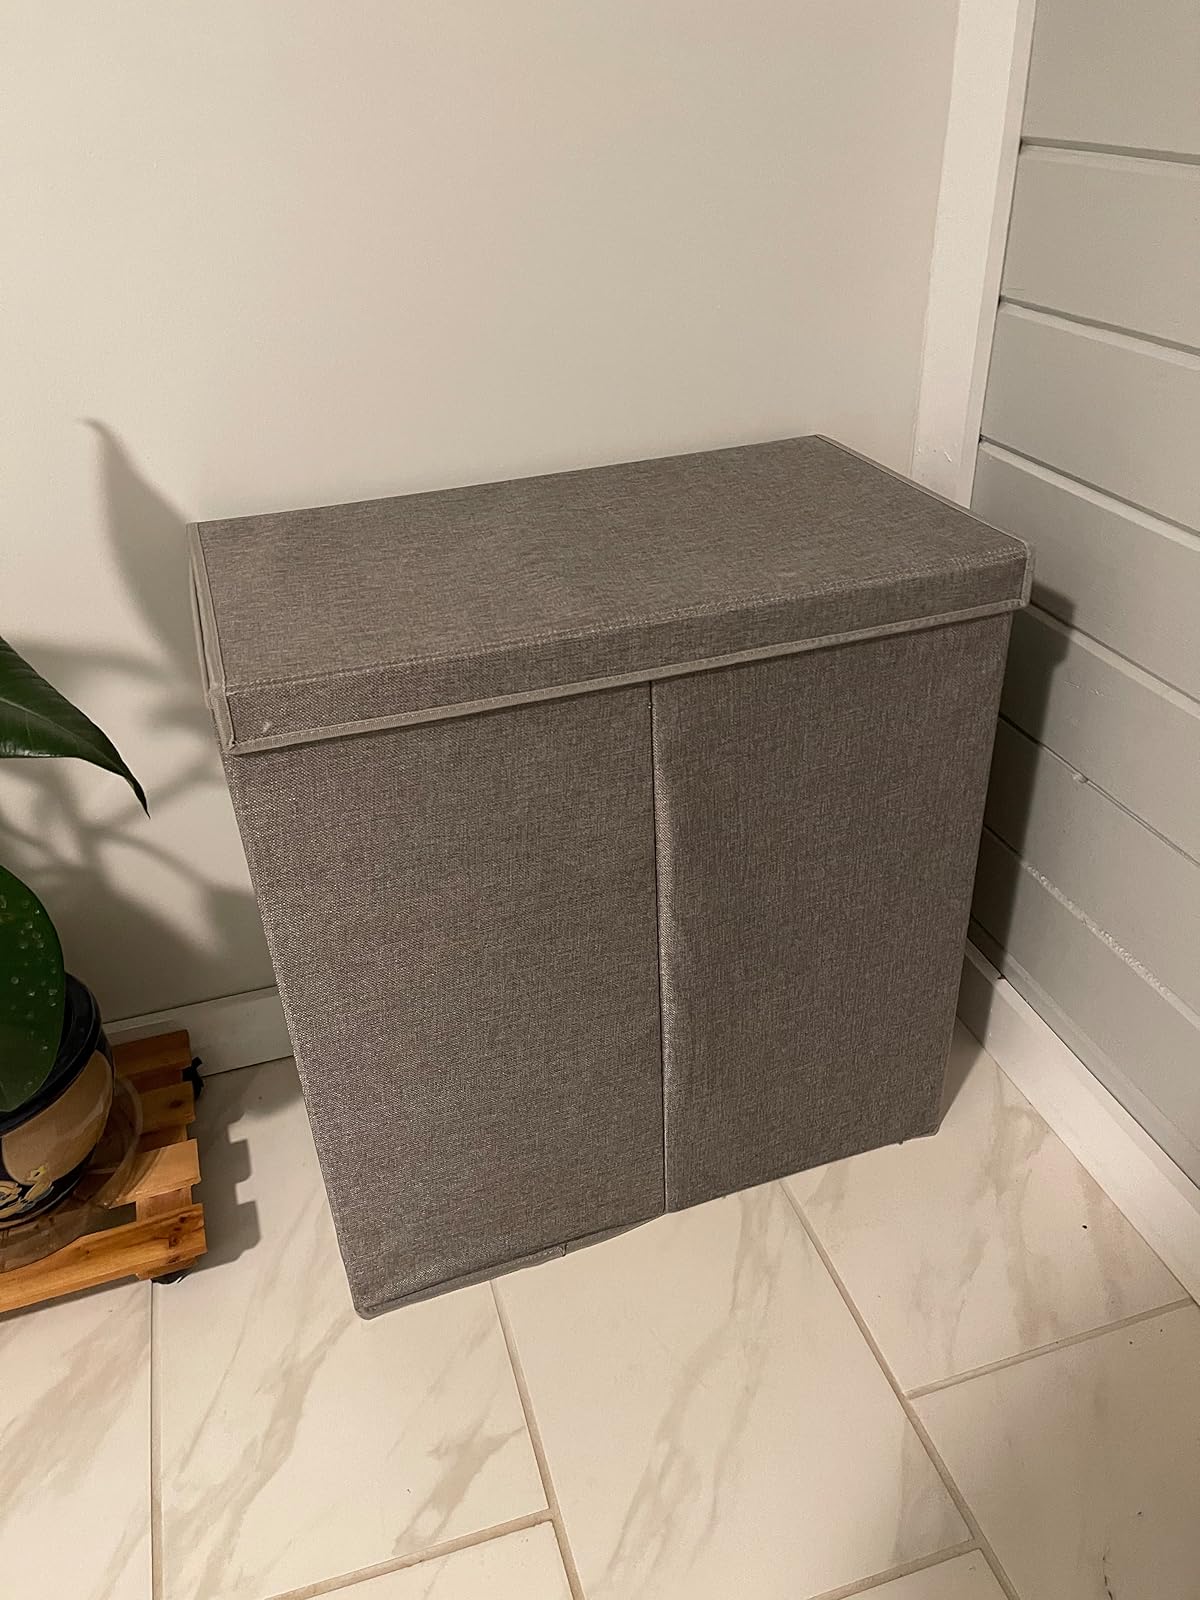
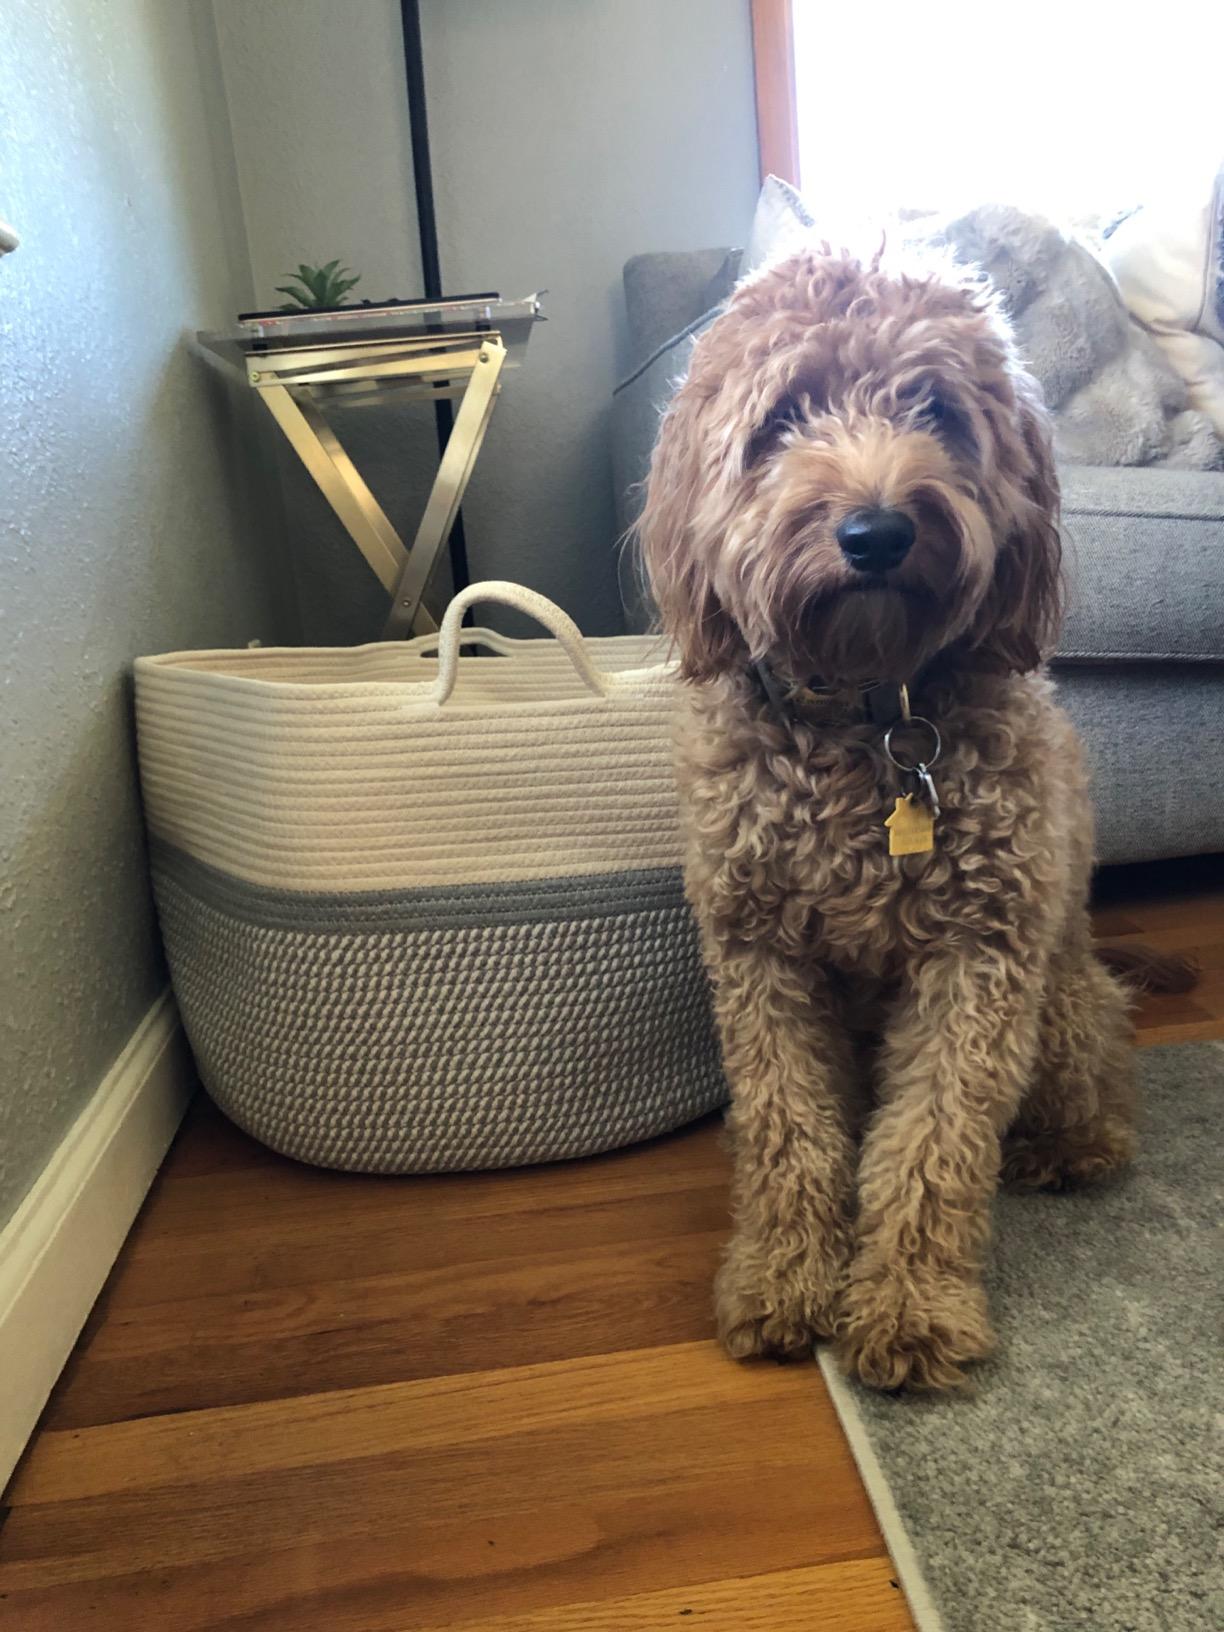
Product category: items_hamper
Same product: no